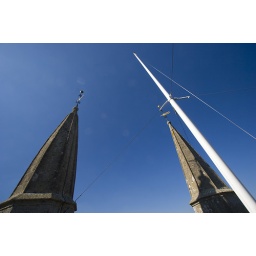
Corner pinnacle on the roof of the church in Marlborough High Street